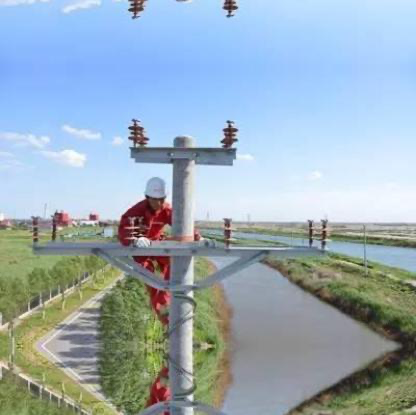
Objects in the image:
label: helmet